St Macartin's Cathedral, Enniskillen

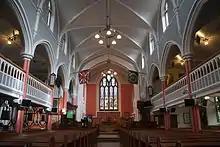
Interior

The first church building on the site was completed around 1627 as part of the original building of the town of Enniskillen by Sir William Cole. By 1832 that building had become structurally unsafe and was replaced by the present building, which was completed in 1842. The chancel was enlarged in 1889.